Nissan Altima

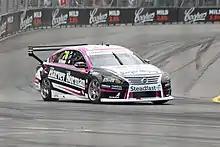
Simona de Silvestro at the 2018 Newcastle 500.

The third generation Nissan Teana was introduced to Japan as a rebadged version of the North American Altima. In Japan, the Teana is offered in 2.5L engine with three different trims; XV, XL and XE.